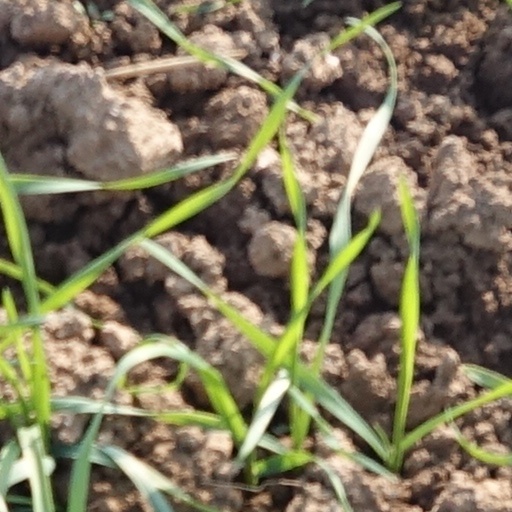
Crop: wheat